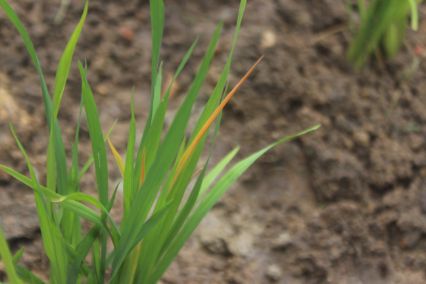
Disease: Tungro